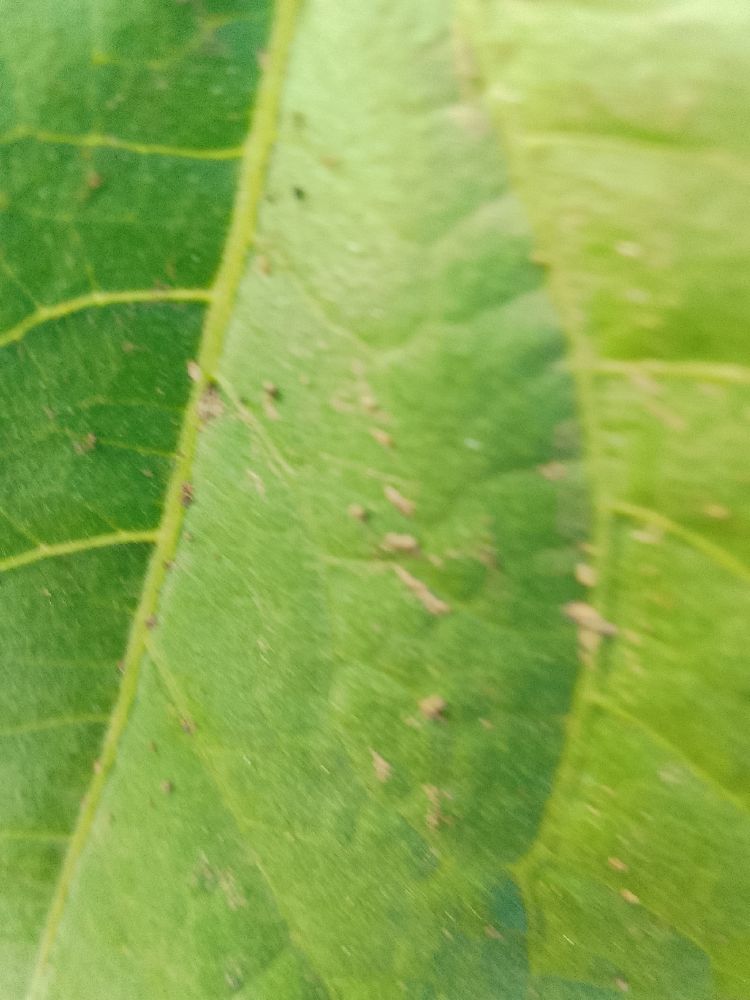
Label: healthy